Lock Charmer

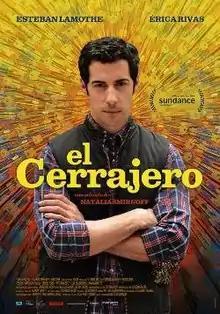
Sundance film poster

Lock Charmer (Spanish: "El cerrajero") is a 2014 Argentine drama film written and directed by Natalia Smirnoff. The film premiered in-competition in the "World Cinema Dramatic Competition" at 2014 Sundance Film Festival on January 21, 2014.